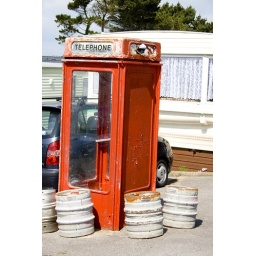
Old red phone box at a campsite near Chesil beach, Weymouth, Dorset